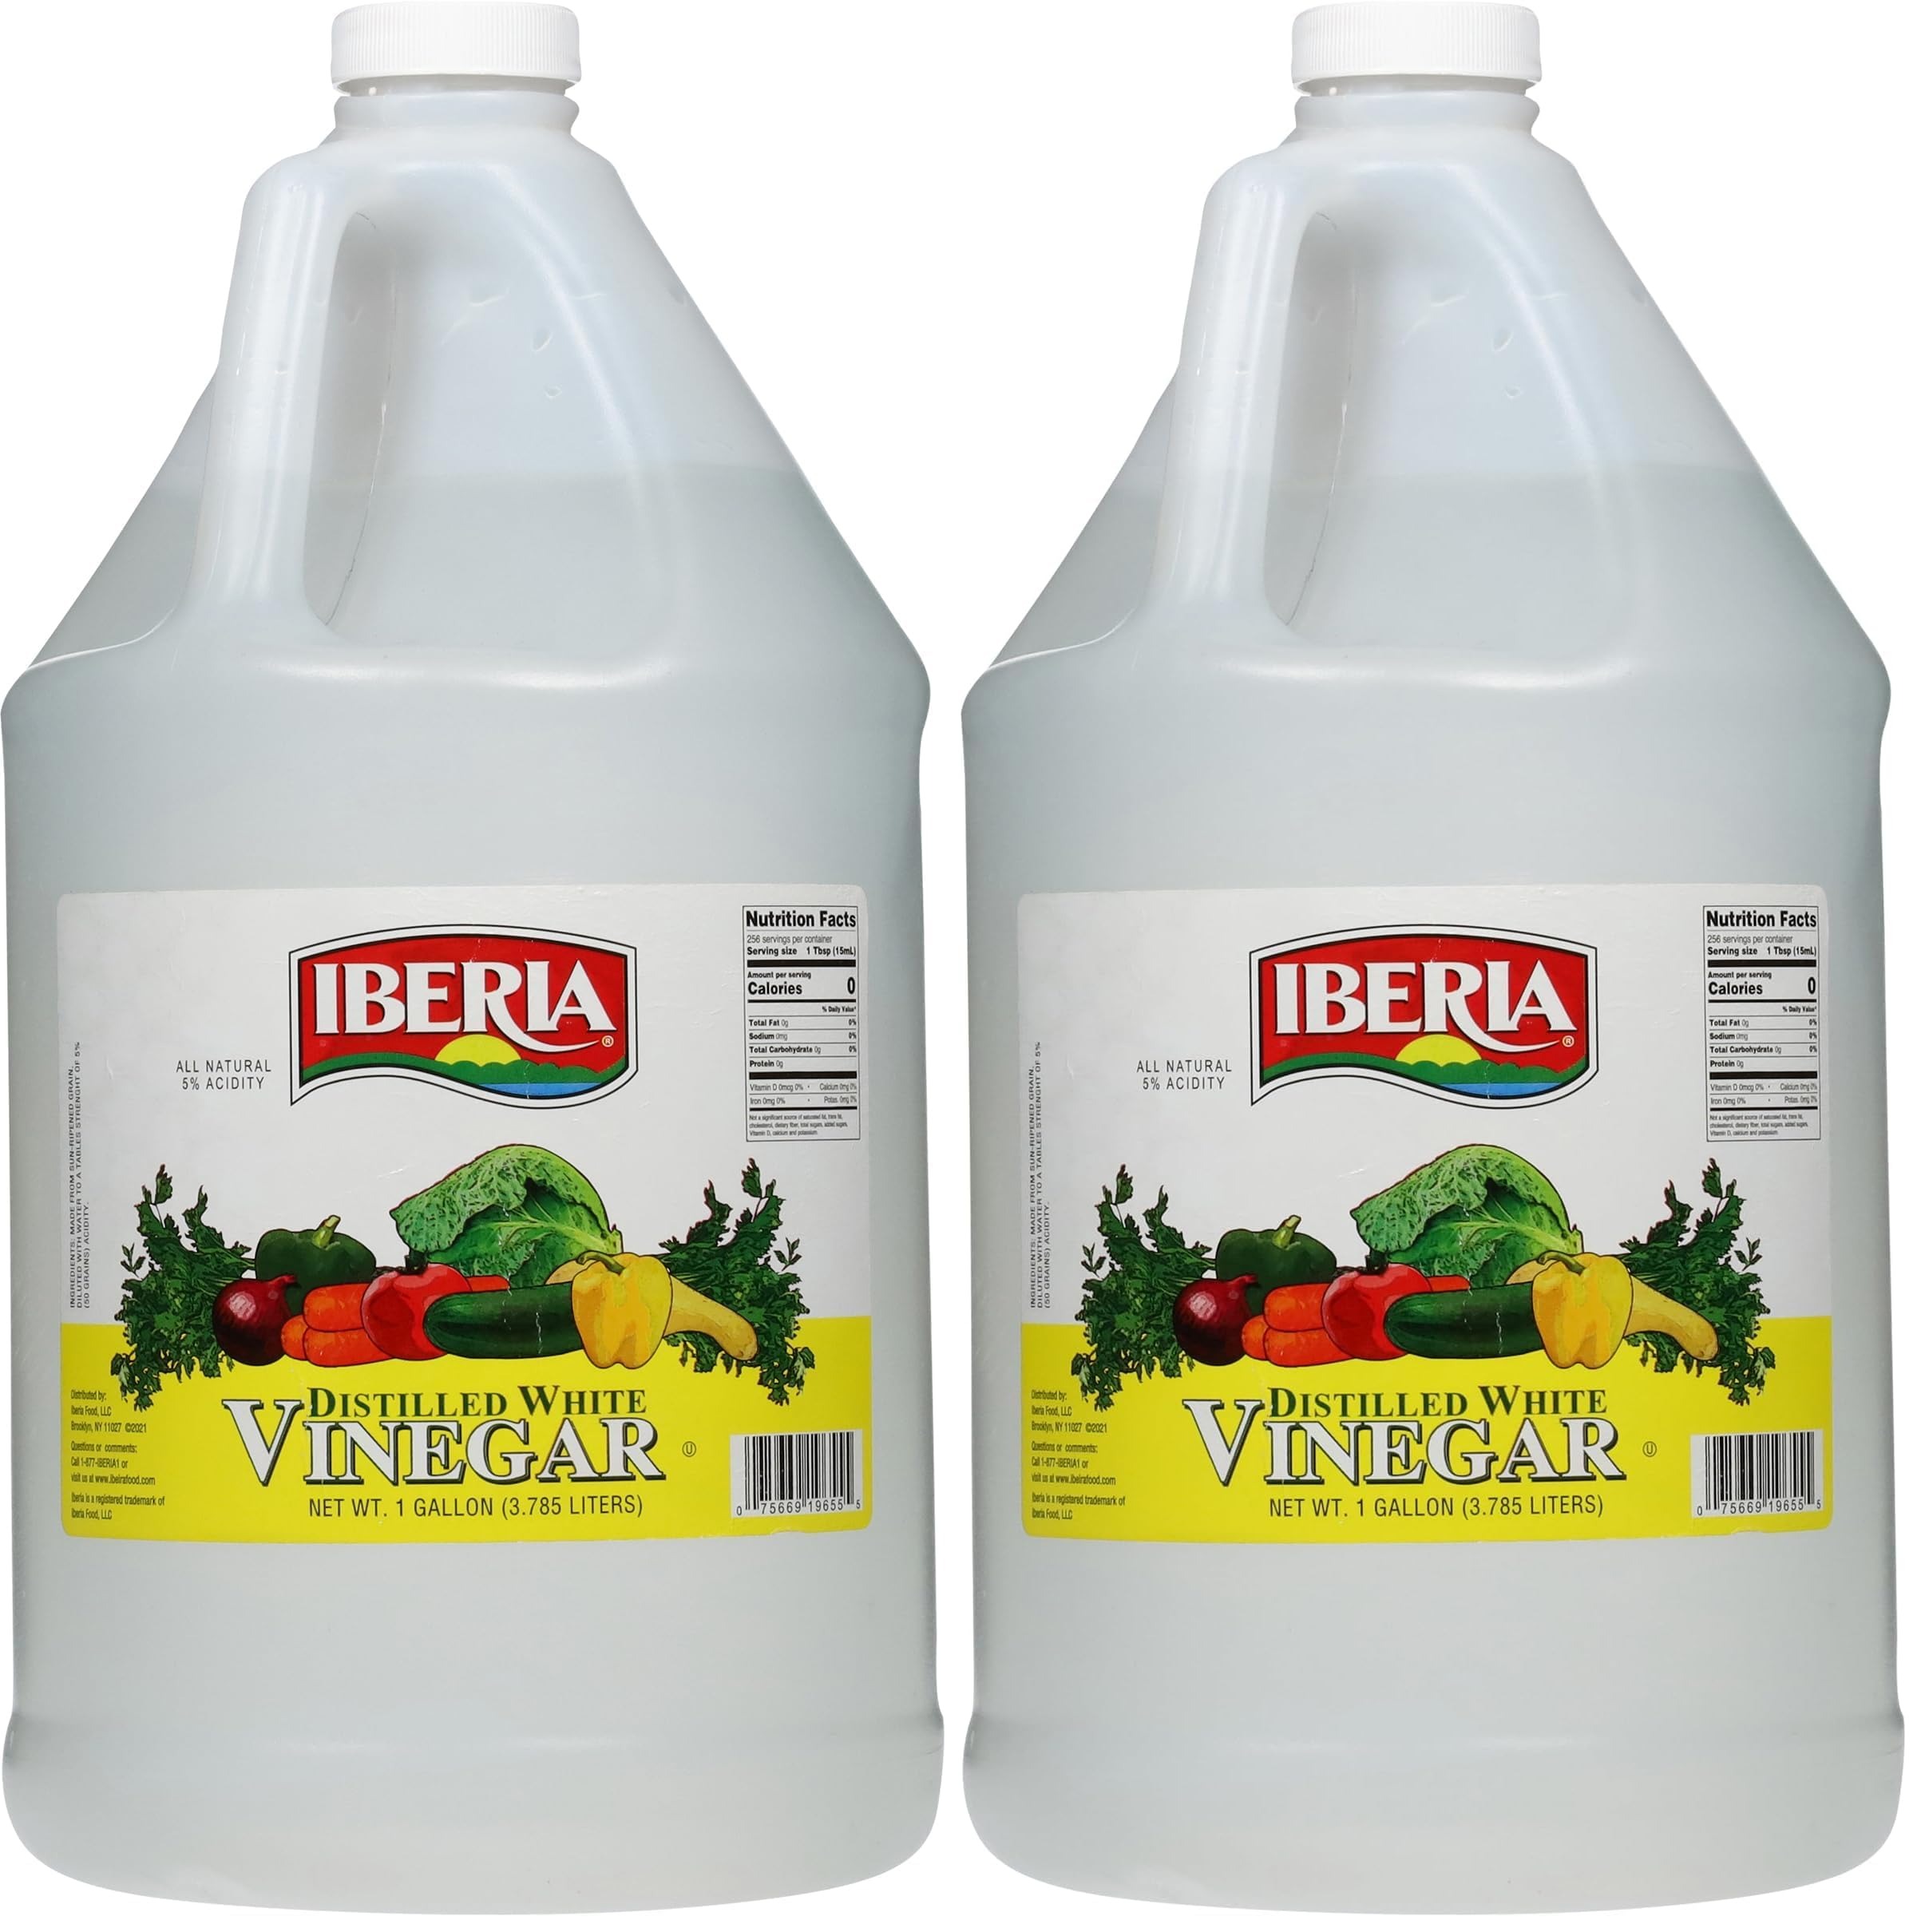
Item Name: Iberia All Natural Distilled White Vinegar, 1 Gallon - 5% Acidity (Pack of 2)
Bullet Point 1: The below information is per pack only
Bullet Point 2: From health benefits and beauty hacks to cleanliness and cooking, Iberia's 5% Distilled White Vinegar is simply the right choice!
Bullet Point 3: Spices up dipping sauces, preserves food, prevents food spoilage, develops flavor, makes homemade bread crusts golden brown, prevents cheese from molding, freshens wilted vegetable’s, substitutes for wine, salt, or buttermilk, brightens hair, softens cuticles, whitens teeth, prevents nail polish from chipping, and can be used as a sunburn relief.
Bullet Point 4: Brightens colored clothes, removes deodorant stains, gets rid of water rings on furniture, eases ballpoint-pen marks, cleans window blinds, restores rugs, removes carpet stains, brightens up brickwork, revitalizes wood paneling, revitalizes leather furniture, conceals scratches in wood furniture, removes candle wax, unclogs and deodorizes drains, gets rid of smoke odor, cleans chrome and stainless steel, and disinfects cutting boards.
Bullet Point 5: Consistent, safe, and made in the USA.
Bullet Point 6: All Natural - 1 Gallon - 5% Acidity
Value: 256.0
Unit: Fl Oz

Price: 30.35